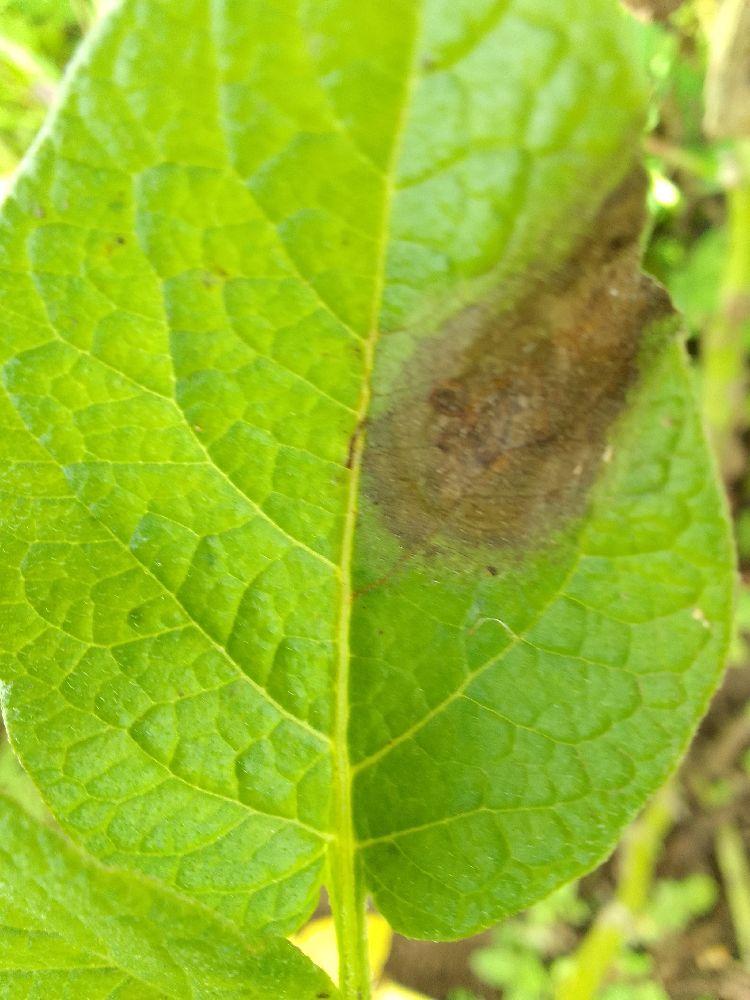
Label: Late blight